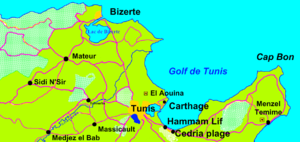
Carte des principales villes citées dans l'article sur la Phalange africaine.
La Phalange africaine est une unité créée par le gouvernement de Vichy en novembre 1942 pour combattre les forces alliées débarquées en Afrique du Nord alors qu'elles se lancent à la conquête de la Tunisie.